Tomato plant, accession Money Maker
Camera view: bottom (45 deg); turntable rotation: 300 degrees
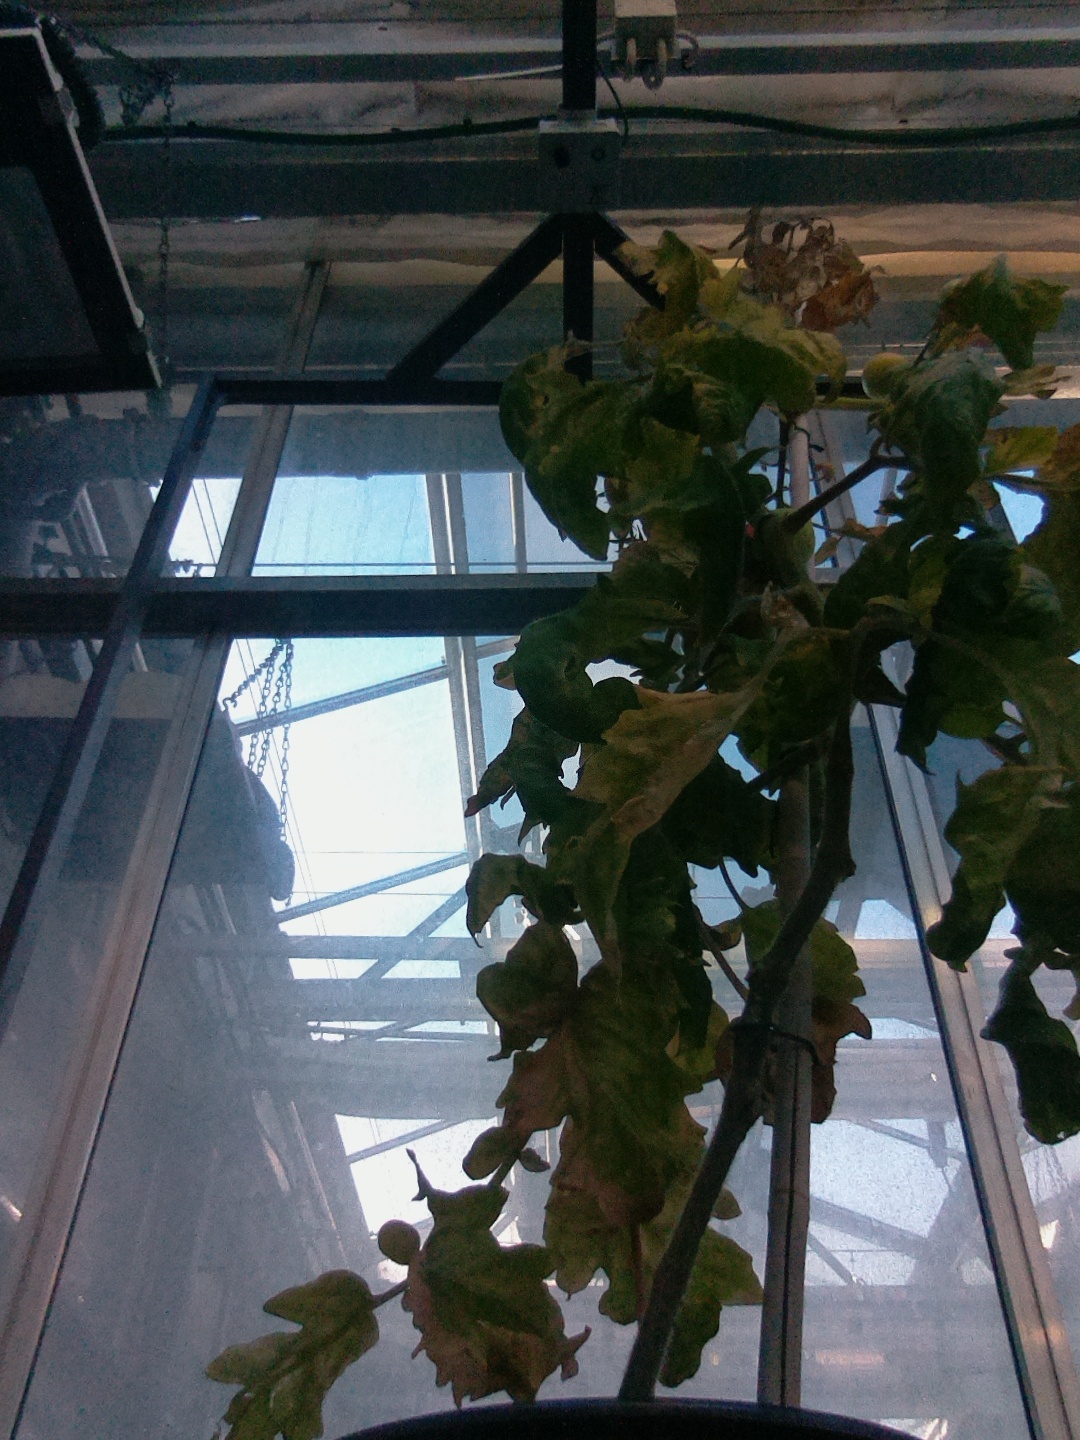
BBCH growth stage 84: 40%-50% of fruits show typical fully ripe color